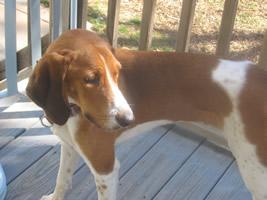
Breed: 216-n000063-Walker_hound